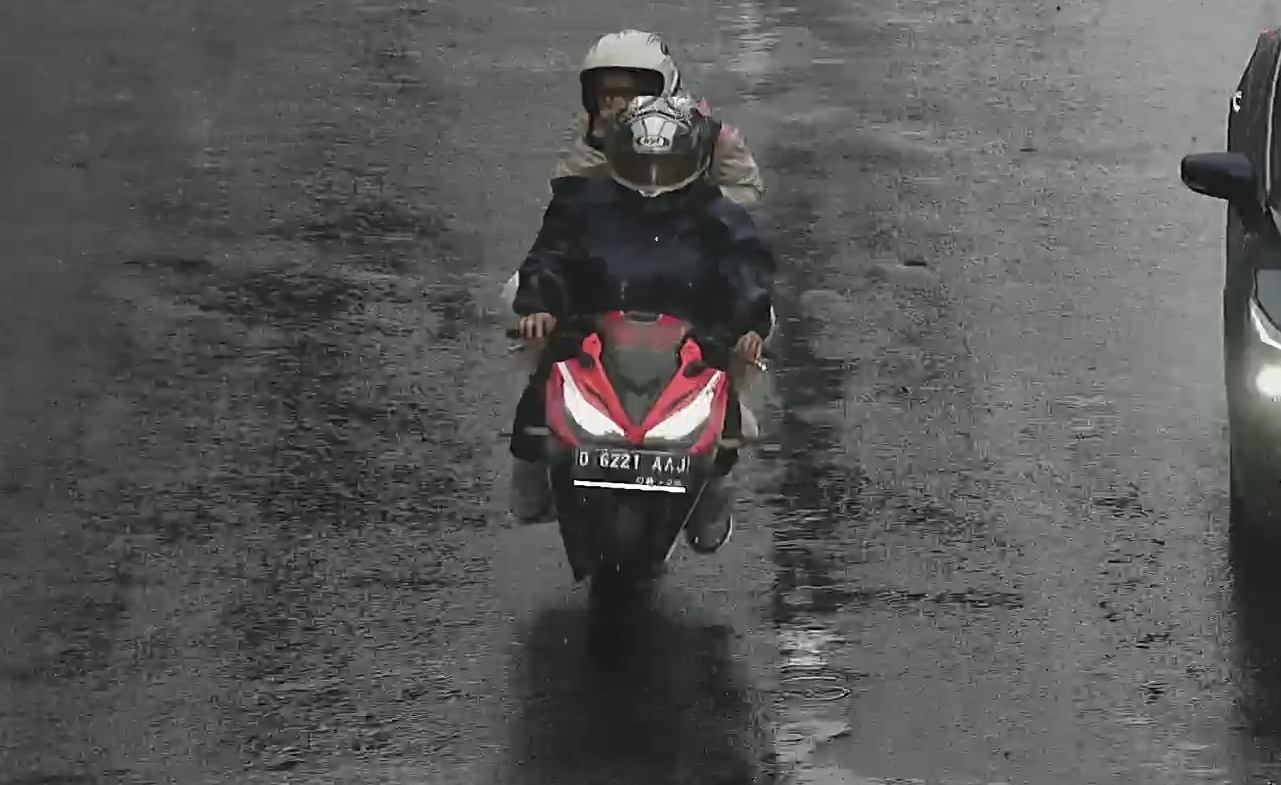
person-with-helmet: 2
person-without-helmet: 0